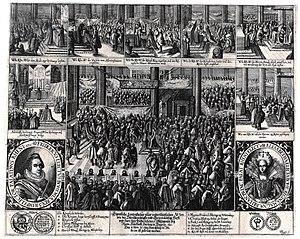
1619 est une année commune commençant un mardi.